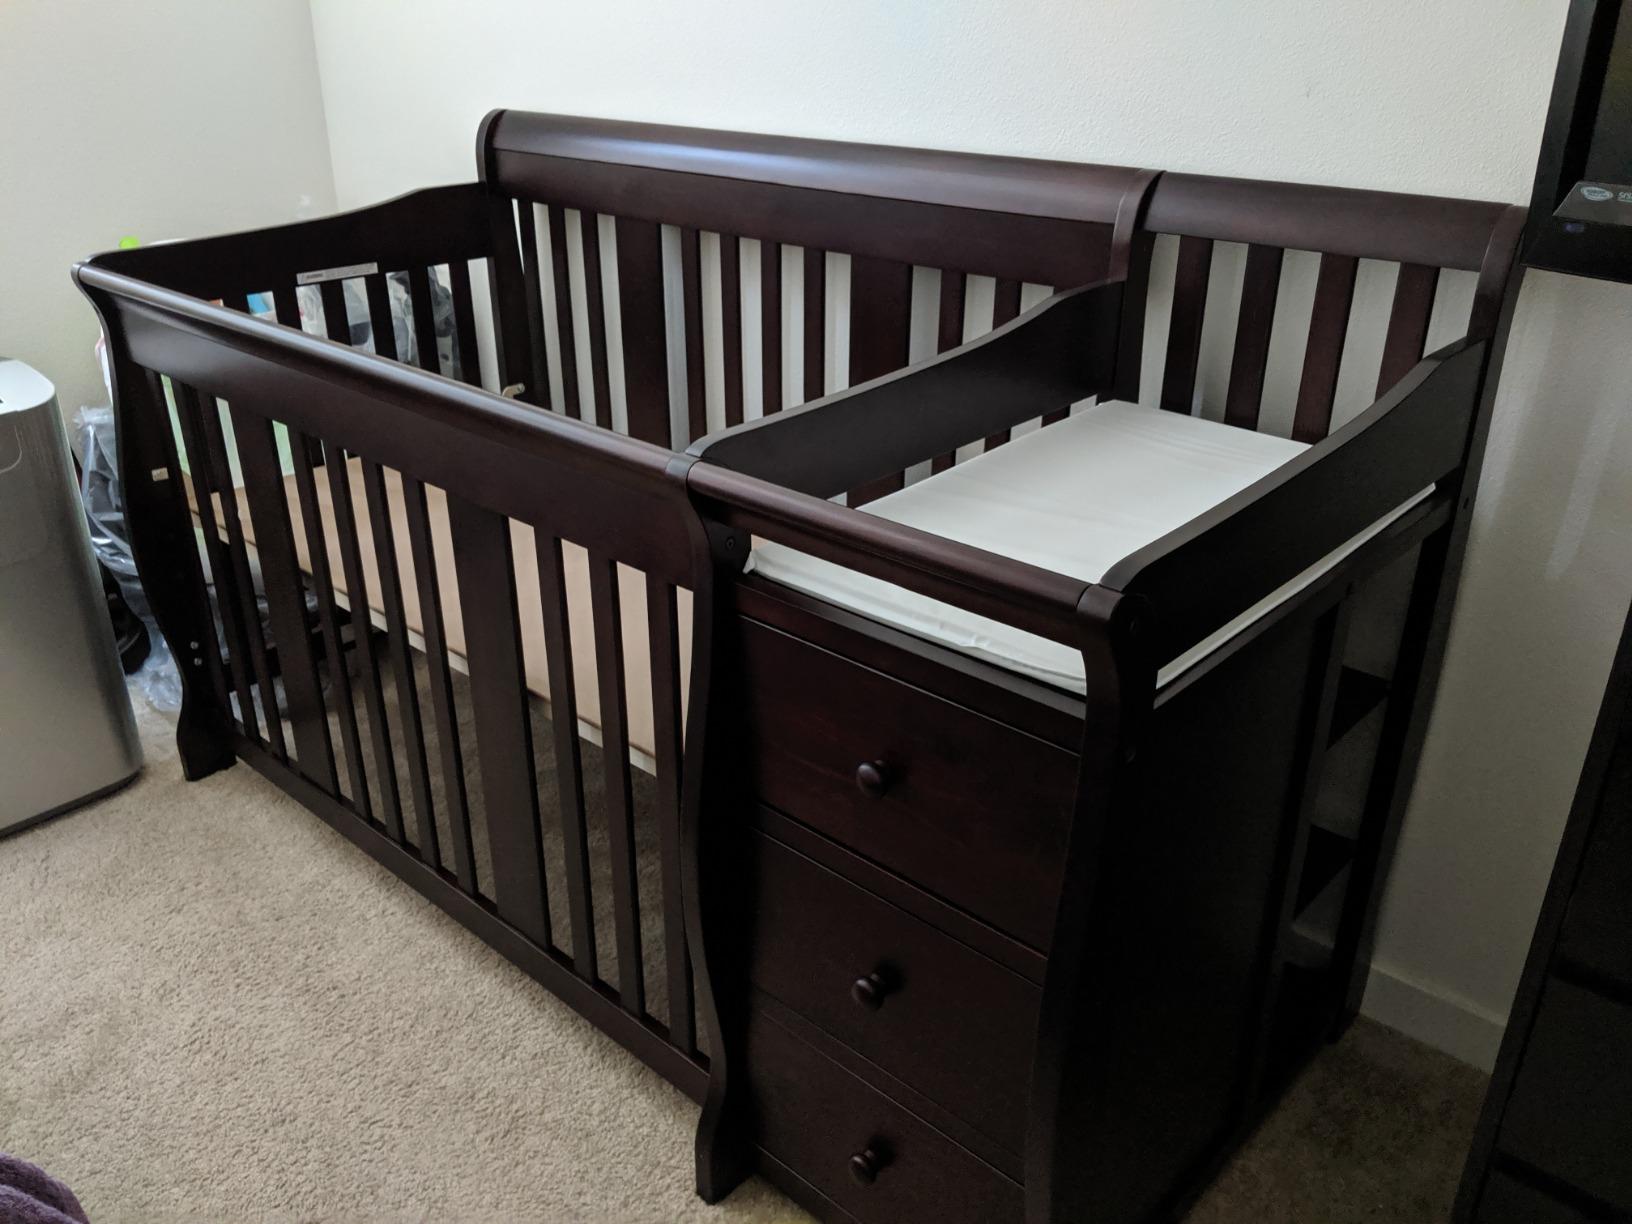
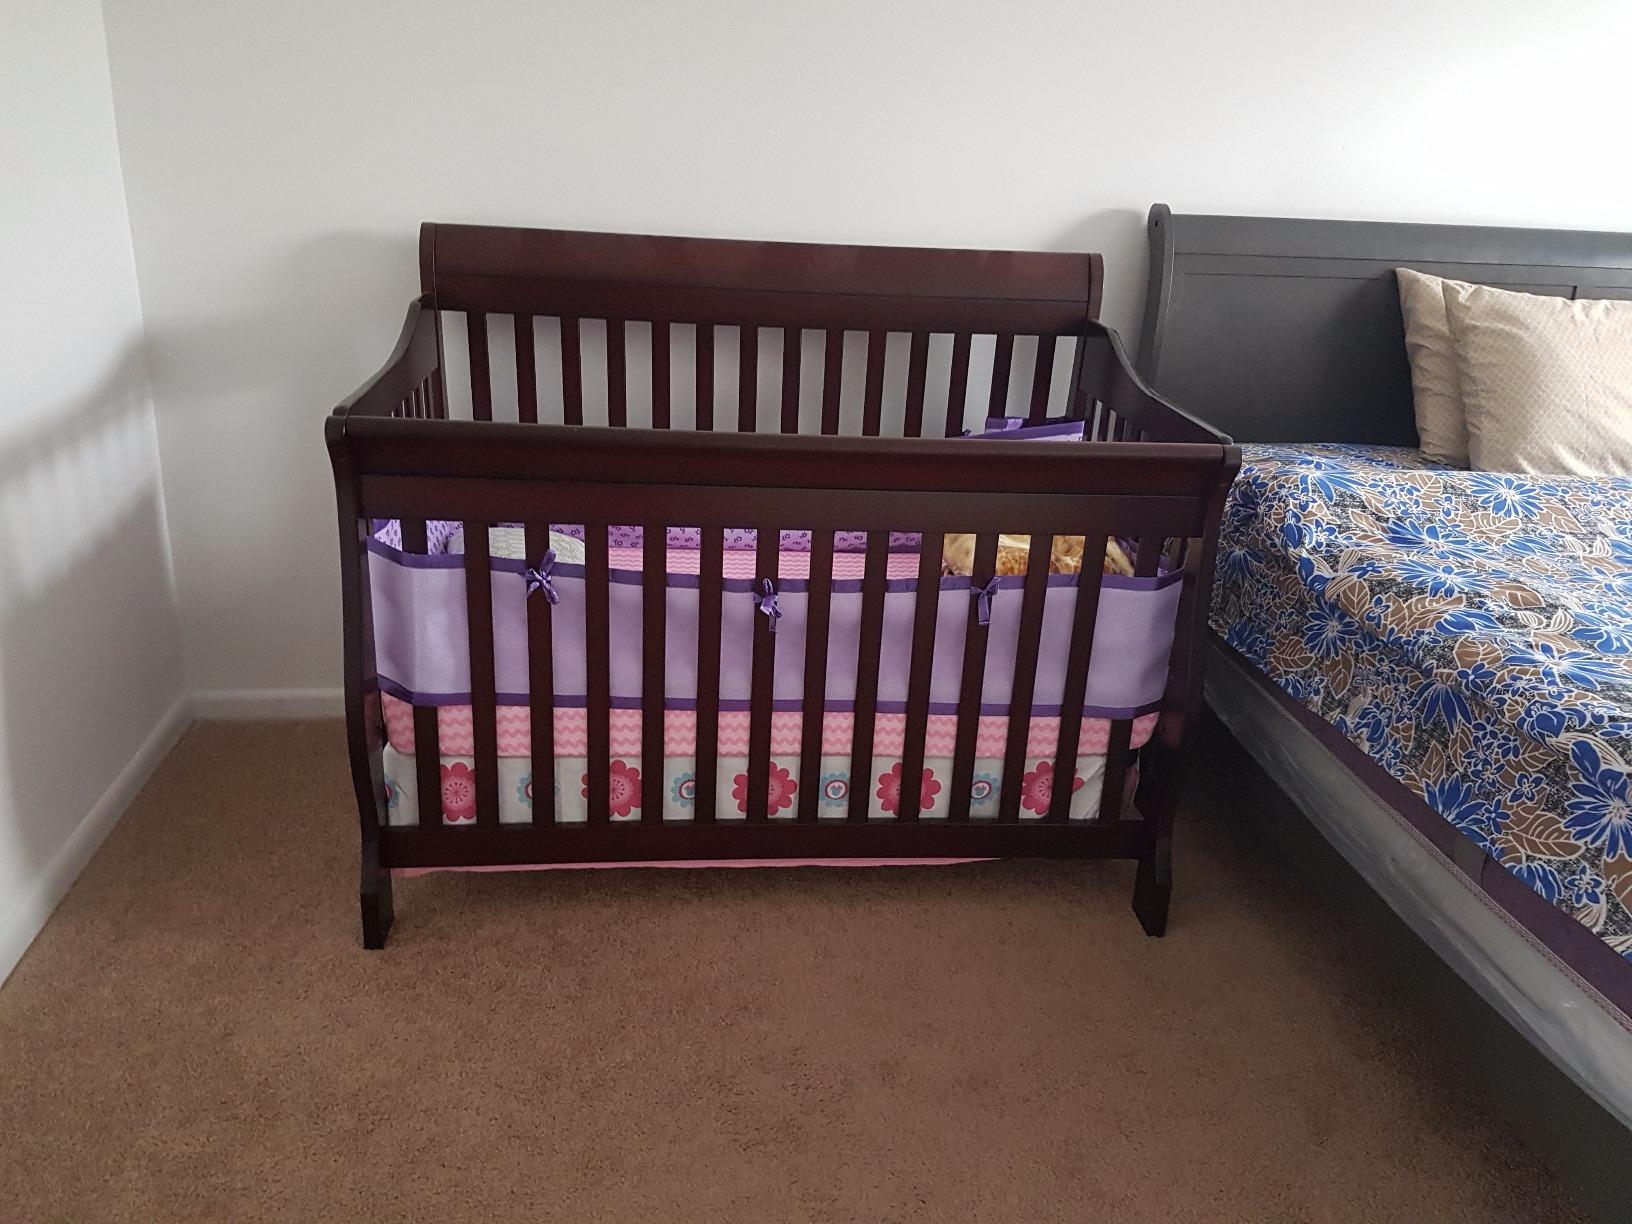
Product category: products_crib
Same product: no